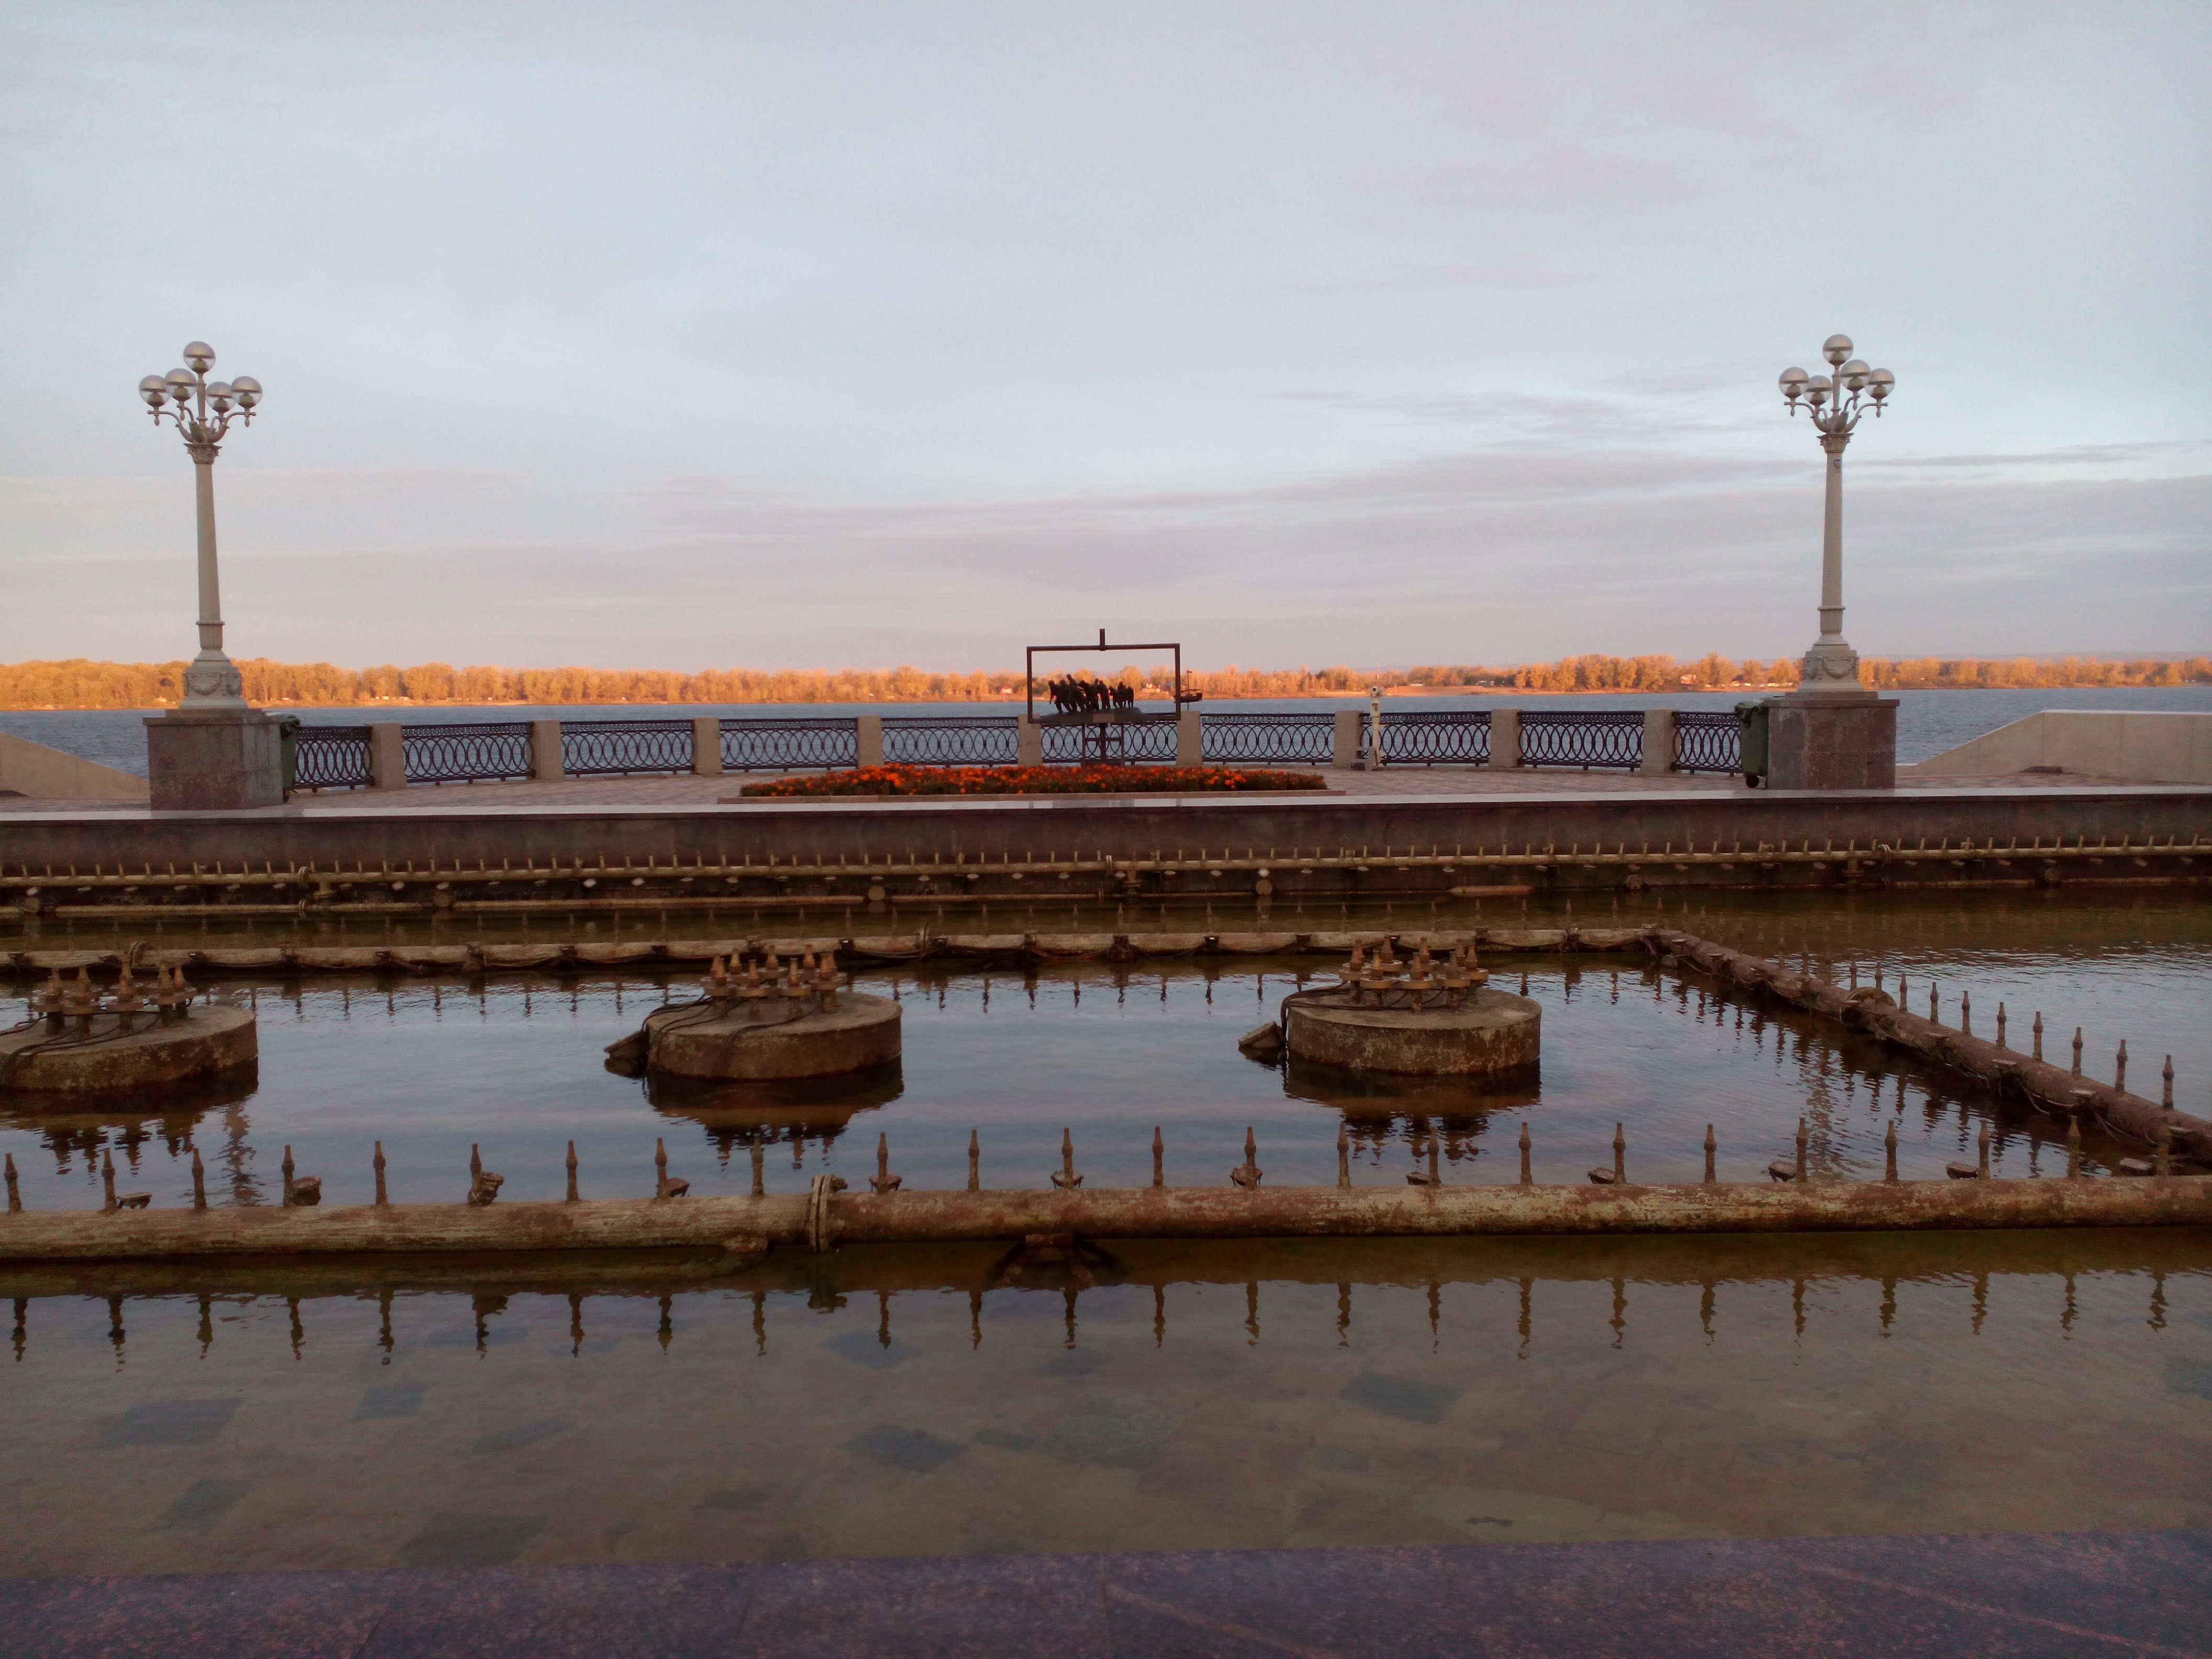
sea, coast, structure, boardwalk, bridge, morning, pier, river, cityscape, transport, evening, reflection, vehicle, stadium, sport venue